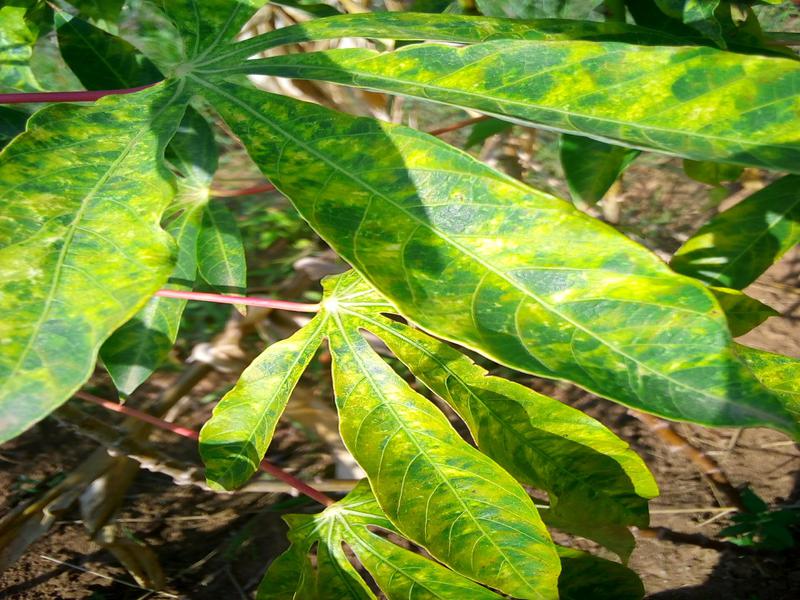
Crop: cassava
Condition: brown_streak_disease